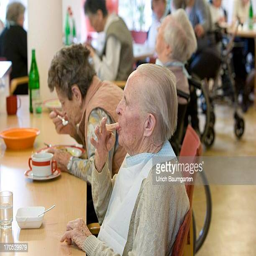
senior citizens during lunch in the retirement home